Ernst de Jonge

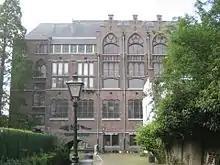
Leiden University

He was sent to Ede for his obligatory military service. After eight months he was made an officer. In 1933 he was transferred to the artillery in Leiden. While there he "borrowed" a junior officer's horse so that he could go on a trip. This episode garnered him a poor conduct report, which initially blocked him from advancing in rank. He received his next step as an officer a year later. Said his brother Marien, many years later: "He had the reputation of being the most penalized cadet in the history of the armed forces. The stories even reached the top of the army, which led to an angry letter from the higher ups asking why this troublemaker had not yet been sent out of the service. The commanding officer replied, "He's a wild boy, but if the fatherland is ever in the war, he'll be of great value."